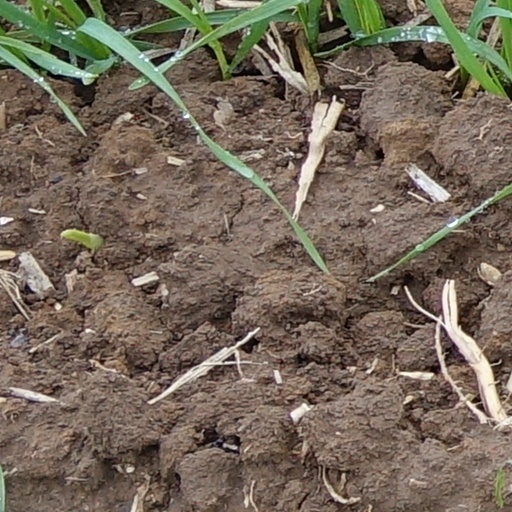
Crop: wheat